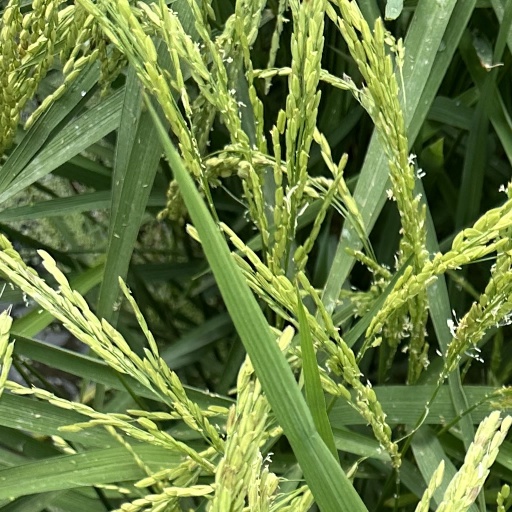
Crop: rice